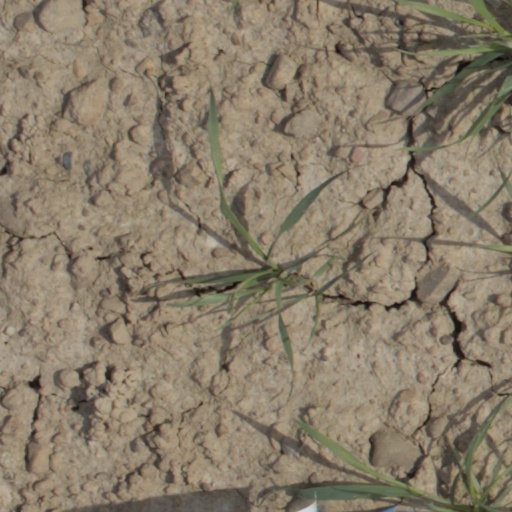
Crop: wheat